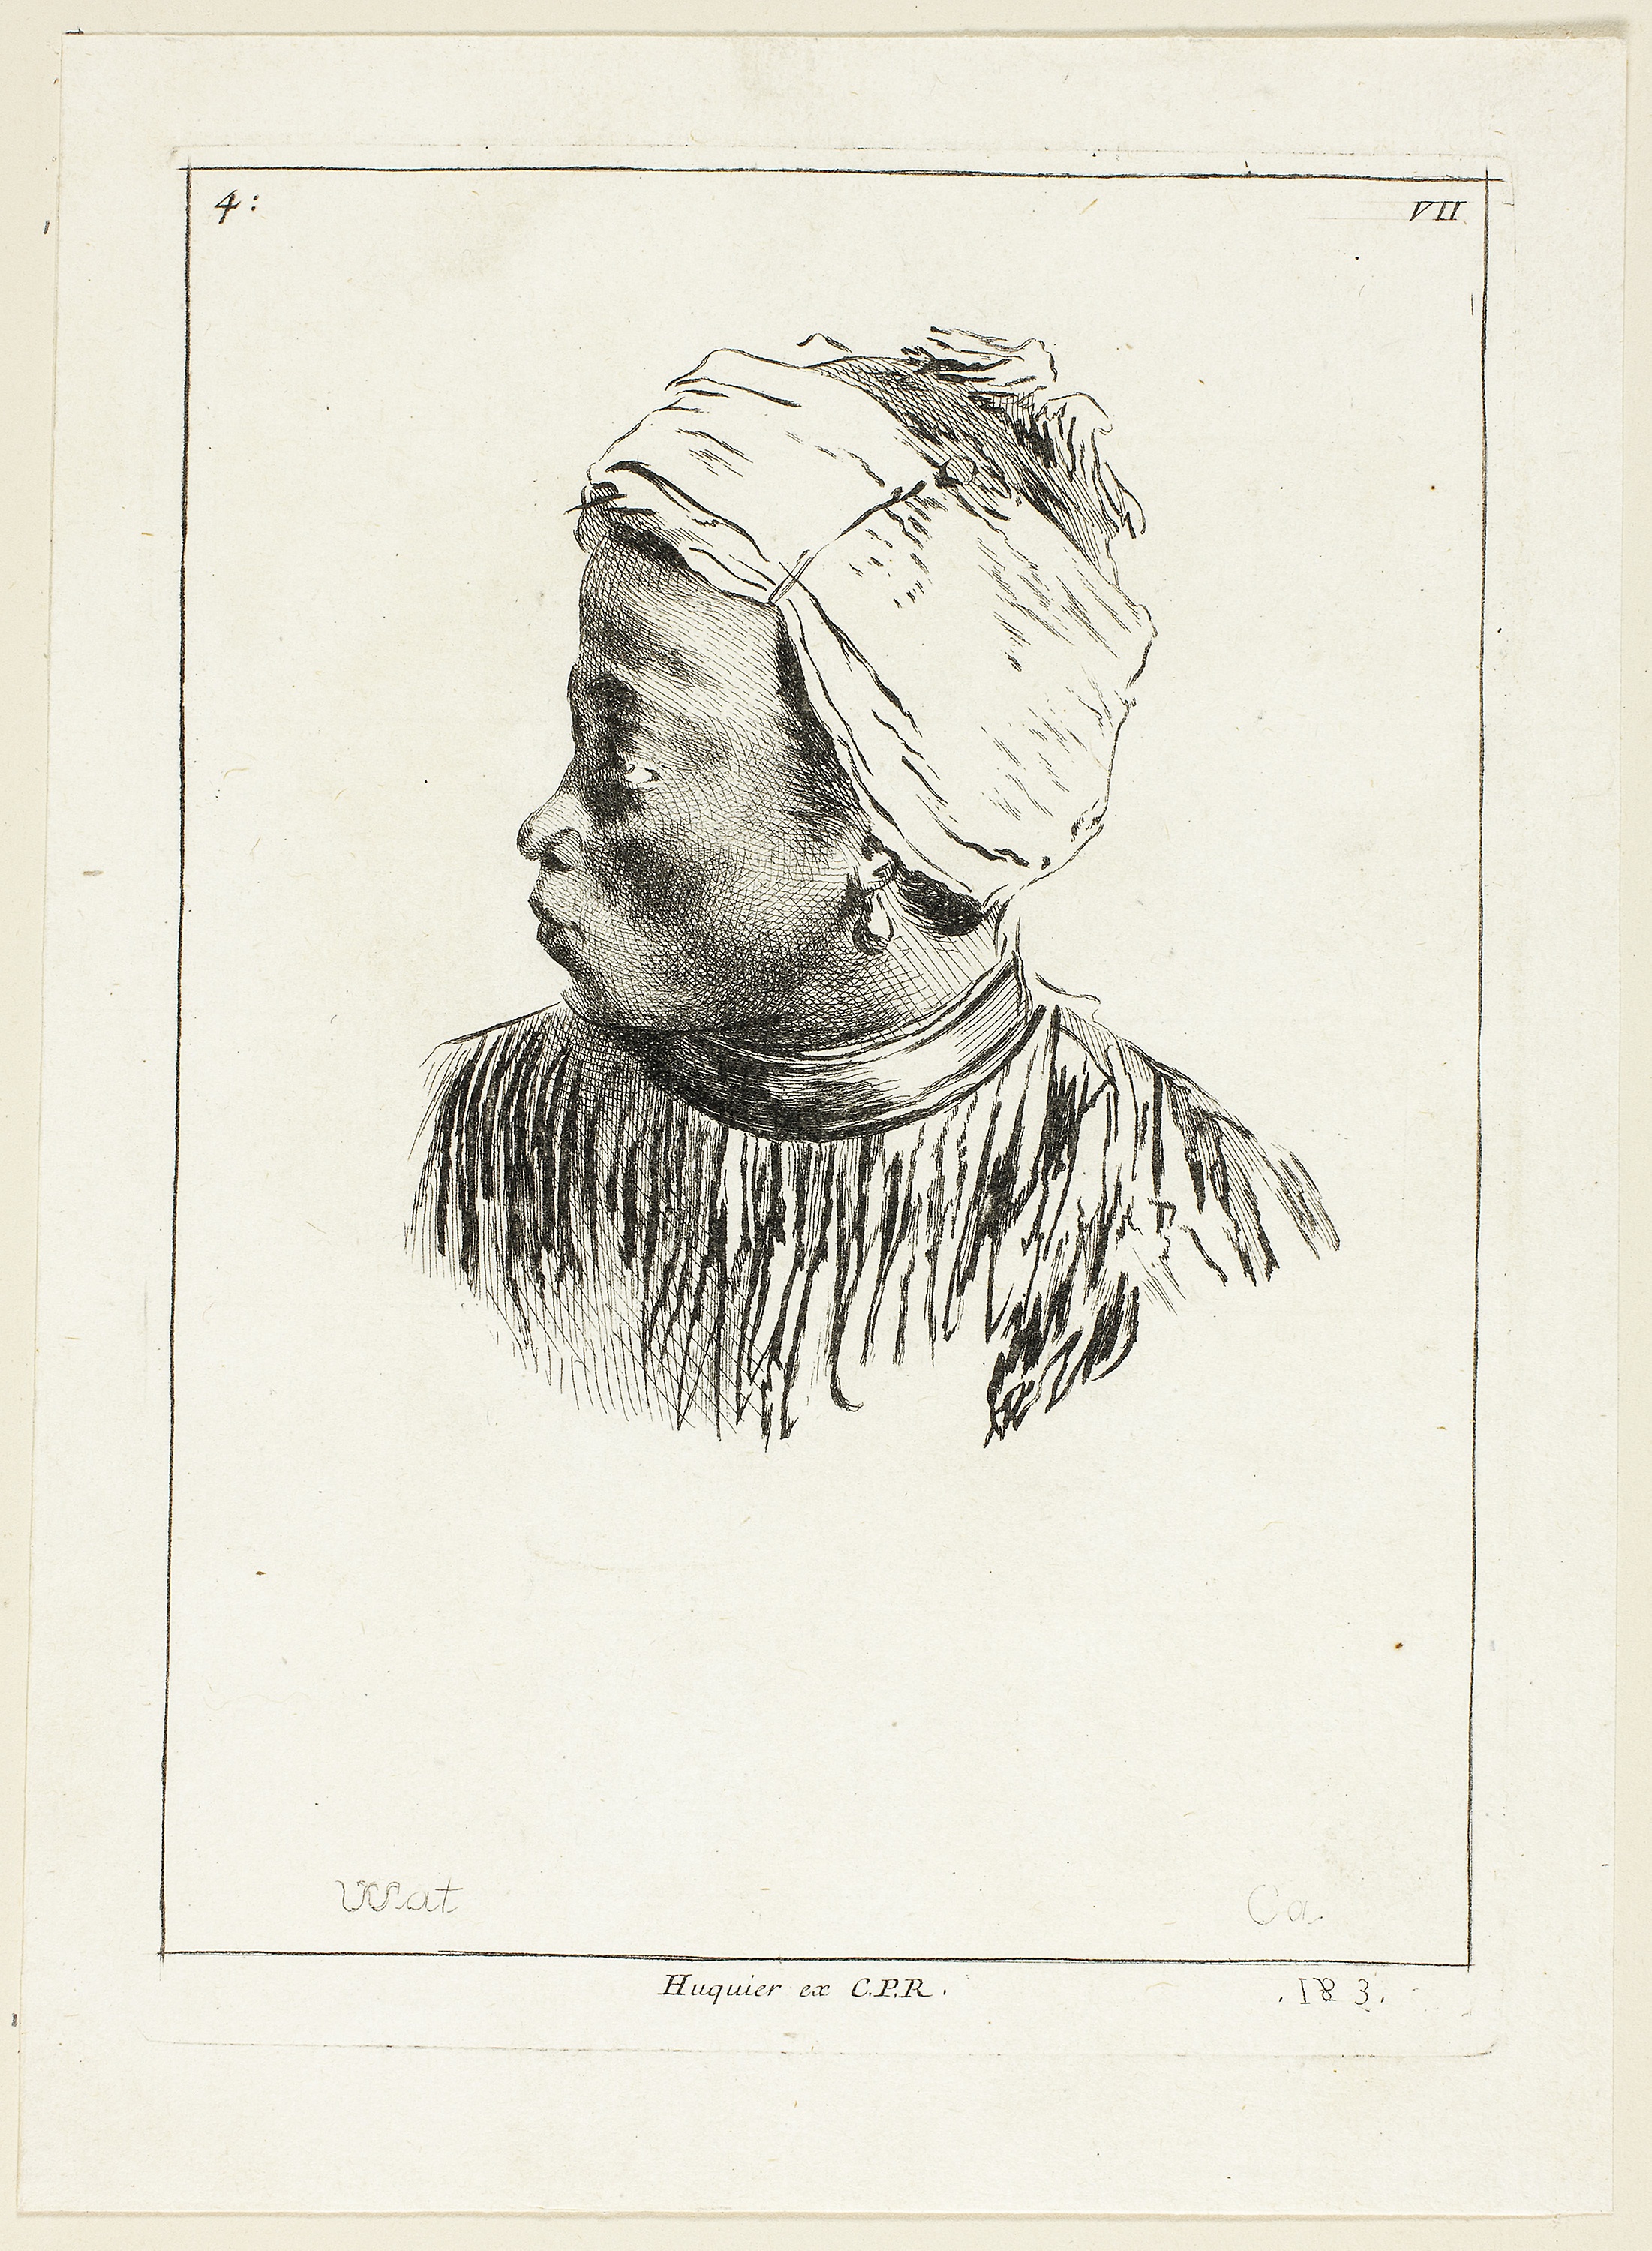
text, head, portrait, art, self portrait, drawing, font, facial hair, illustration, paper, artwork, jaw, human behavior, history, sketch, printmaking, visual arts